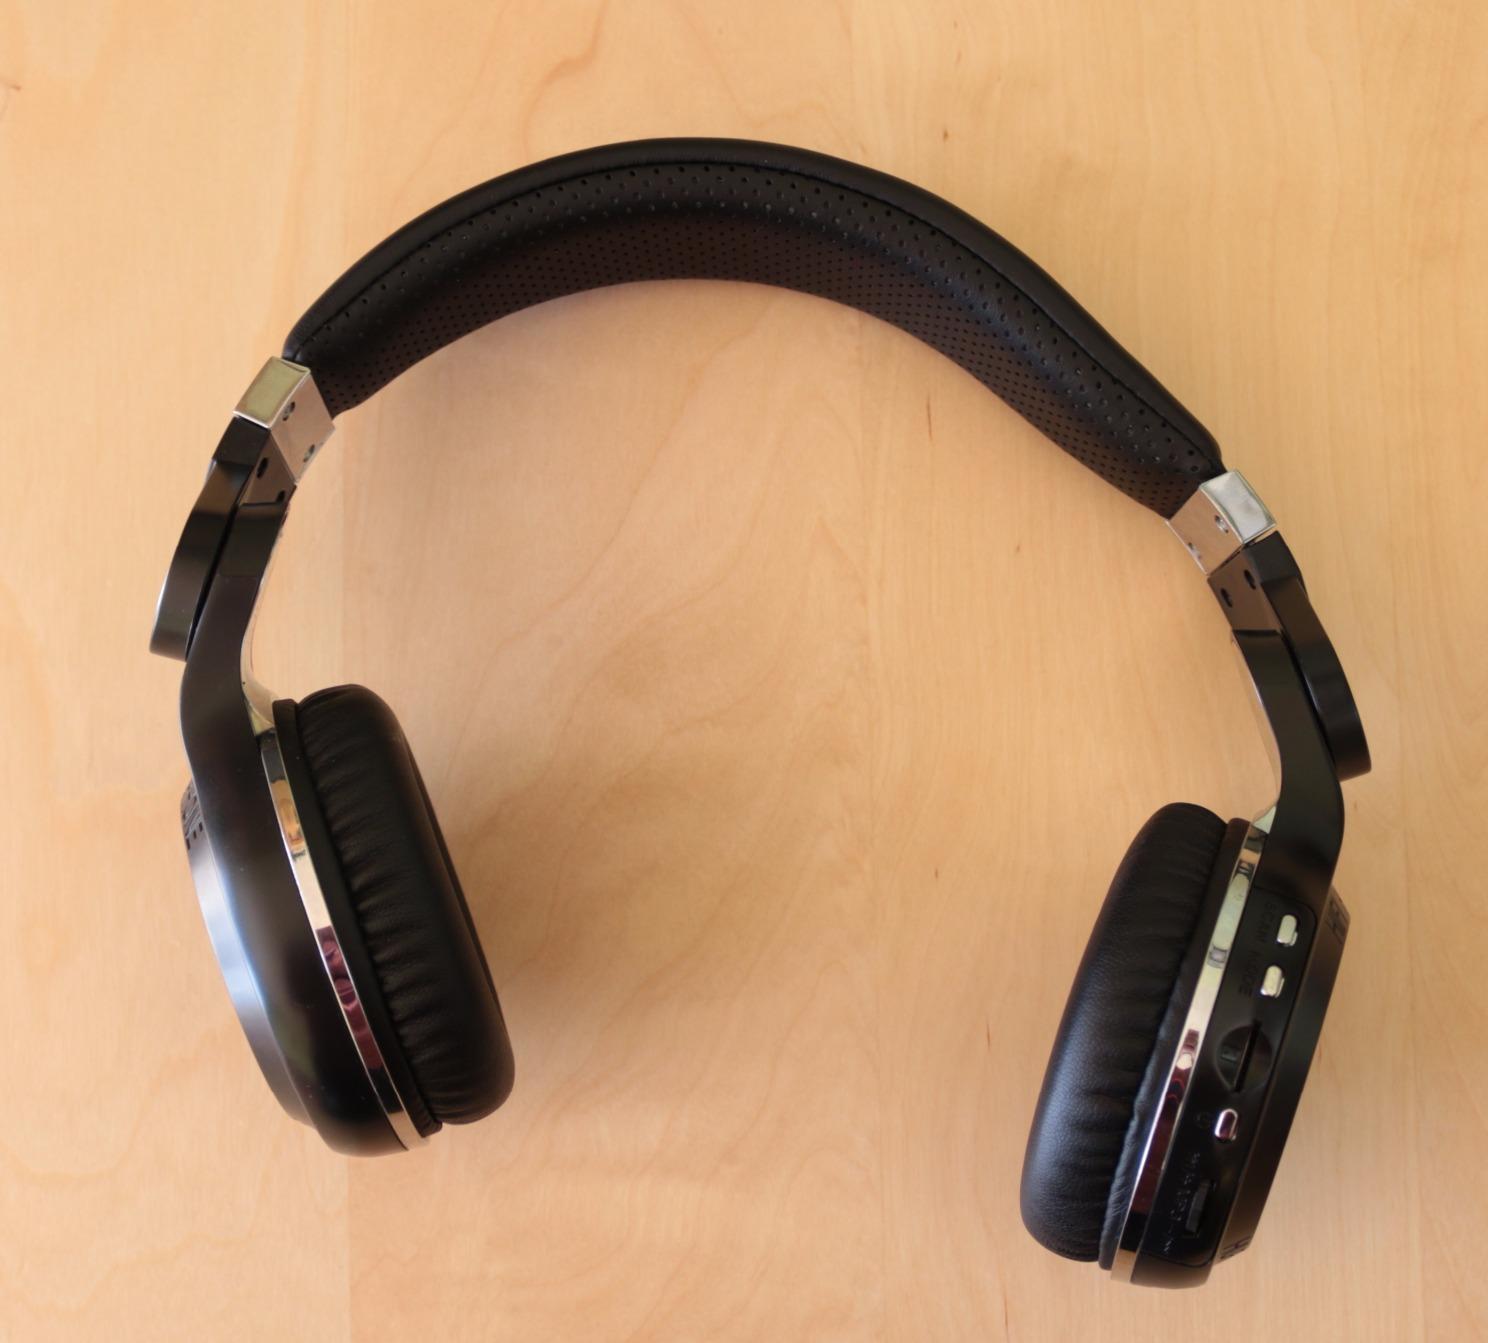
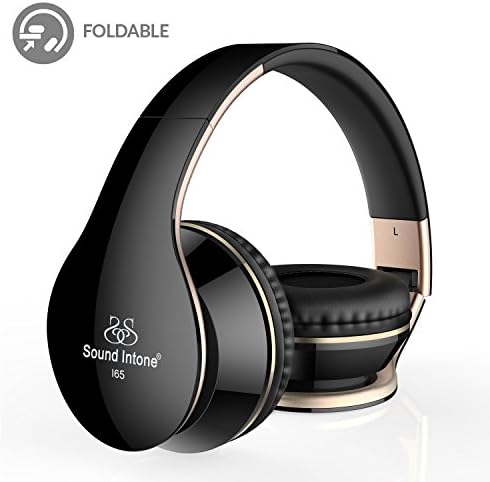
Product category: headphones
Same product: no